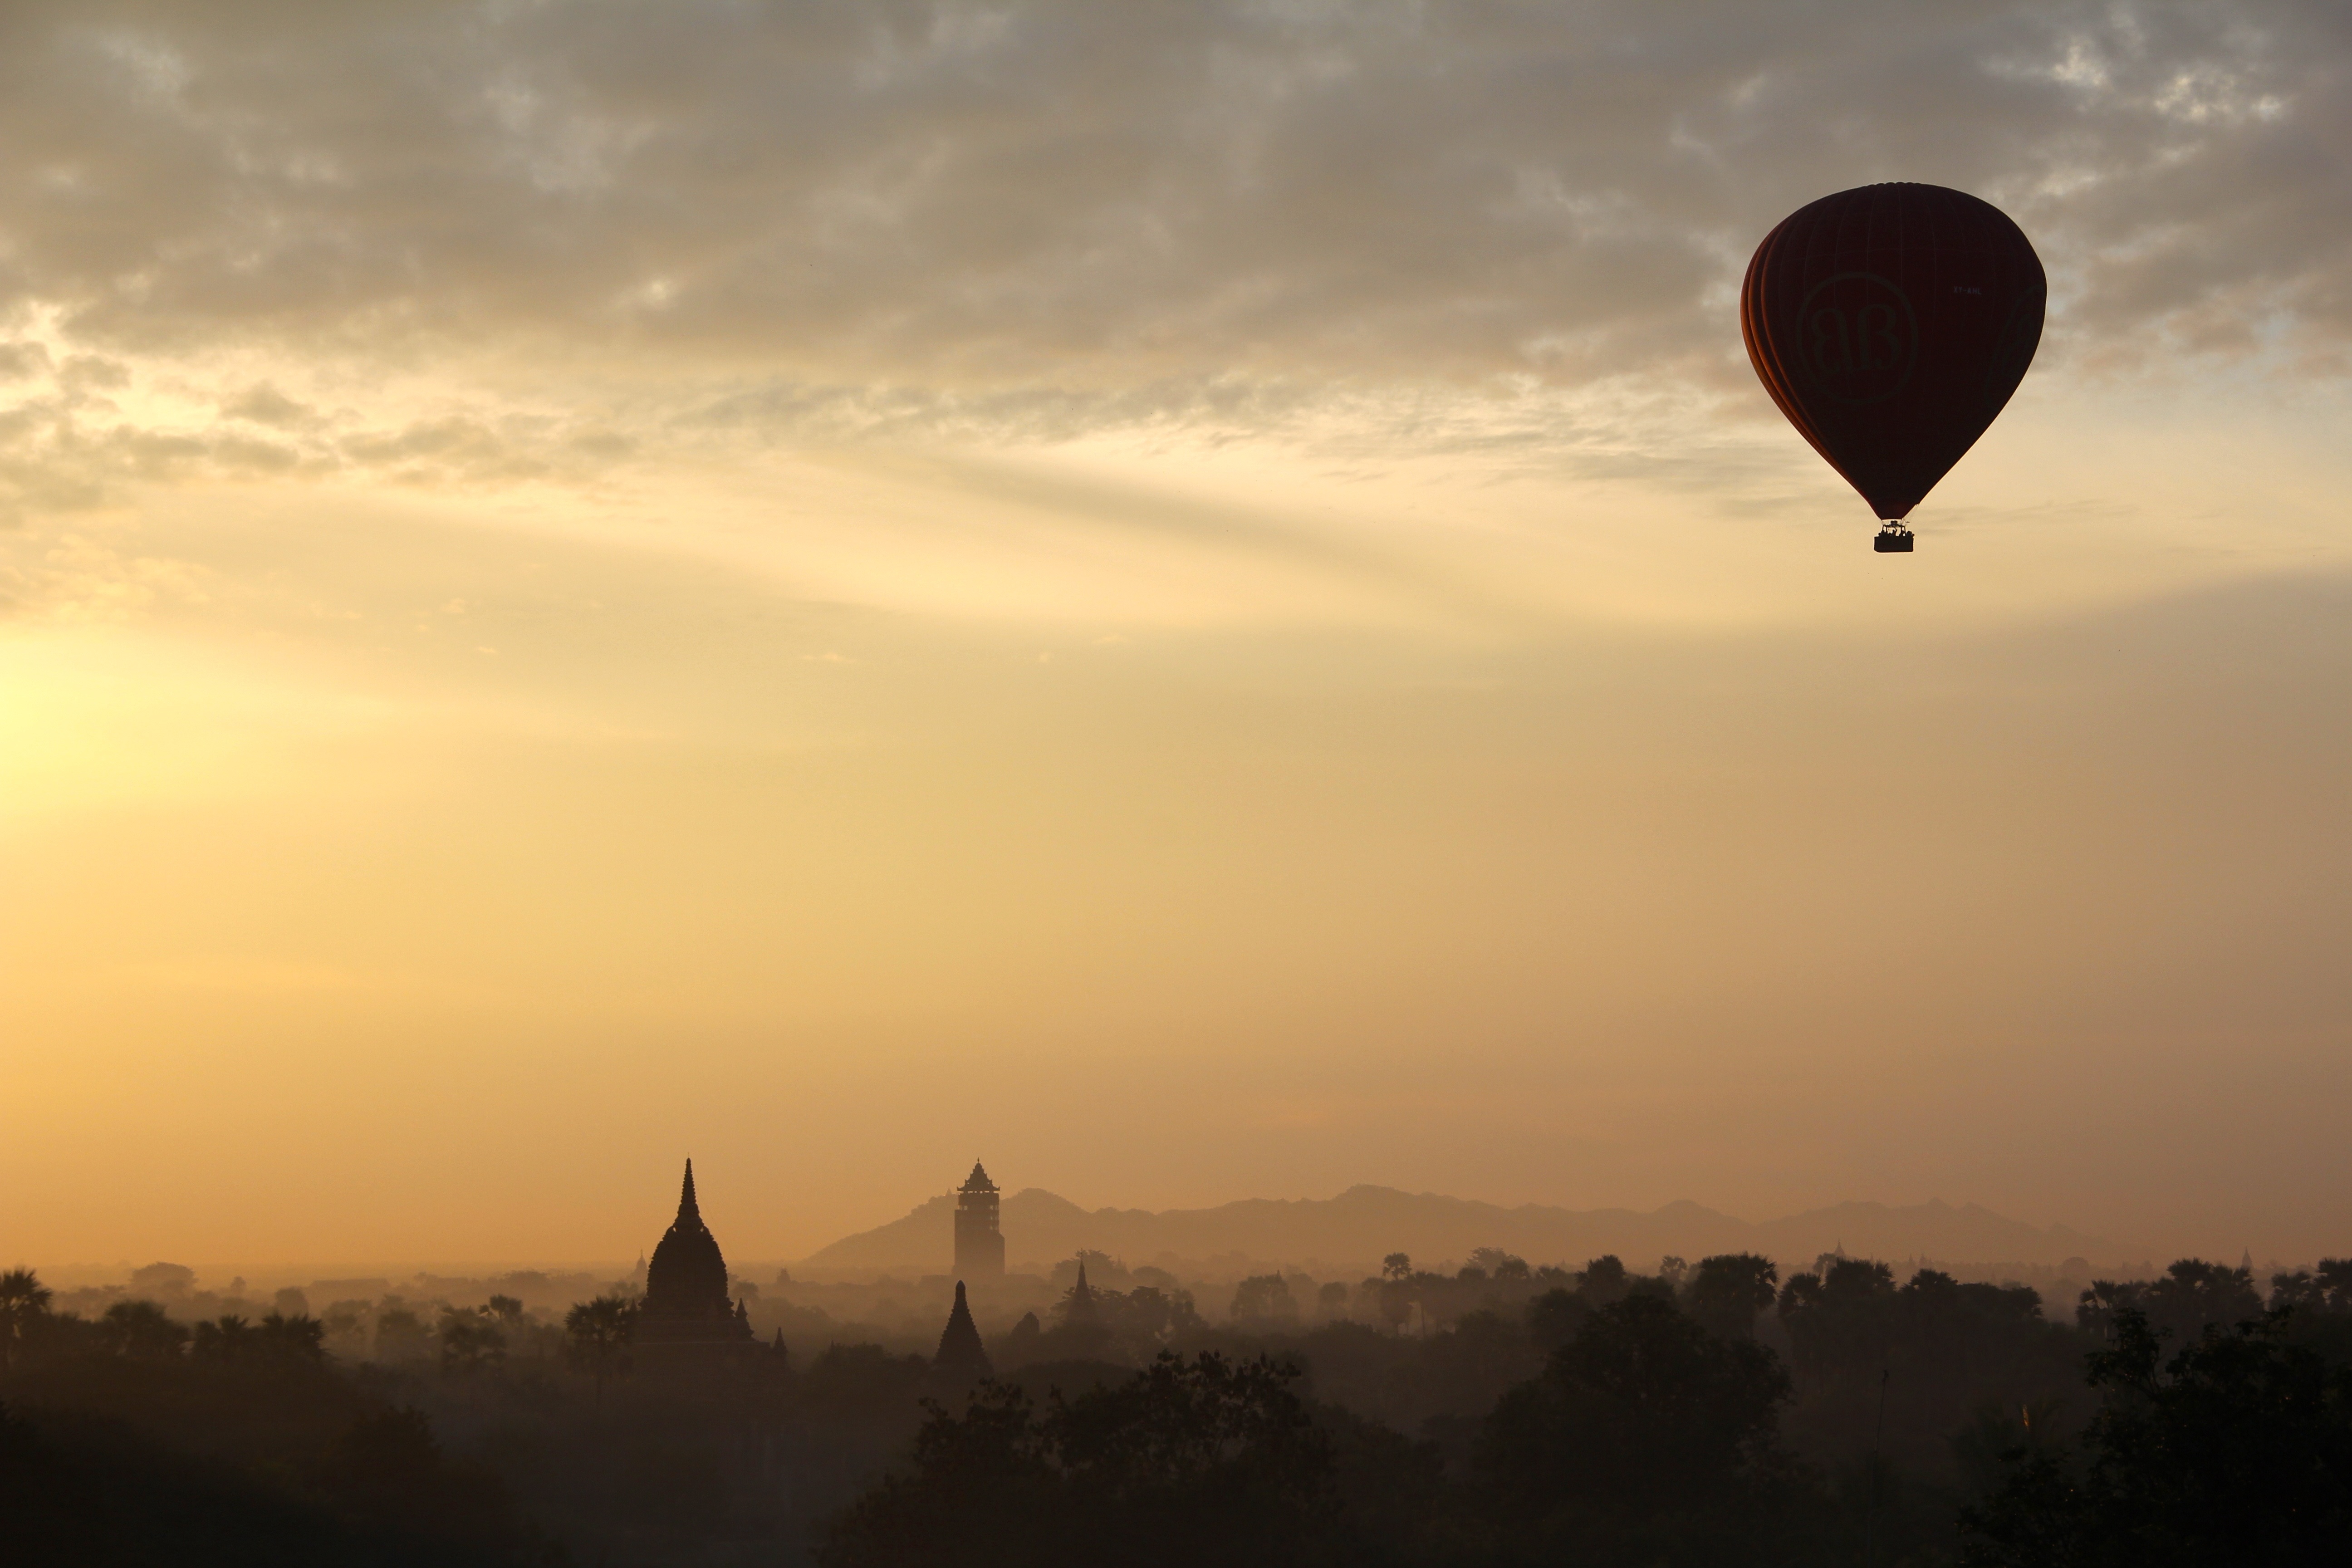
horizon, cloud, sky, sun, sunrise, sunset, sunlight, morning, balloon, hot air balloon, dawn, atmosphere, aircraft, dusk, evening, vehicle, fire, ballooning, myanmar, hot air ballooning, bagan, hot air balloon ride, hot air balloon rides, atmospheric phenomenon, atmosphere of earth